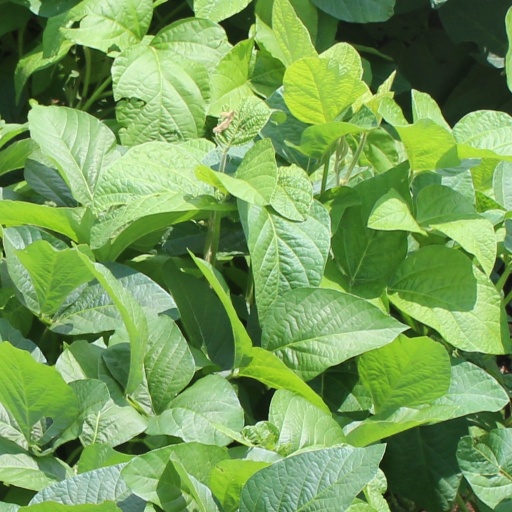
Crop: soybean